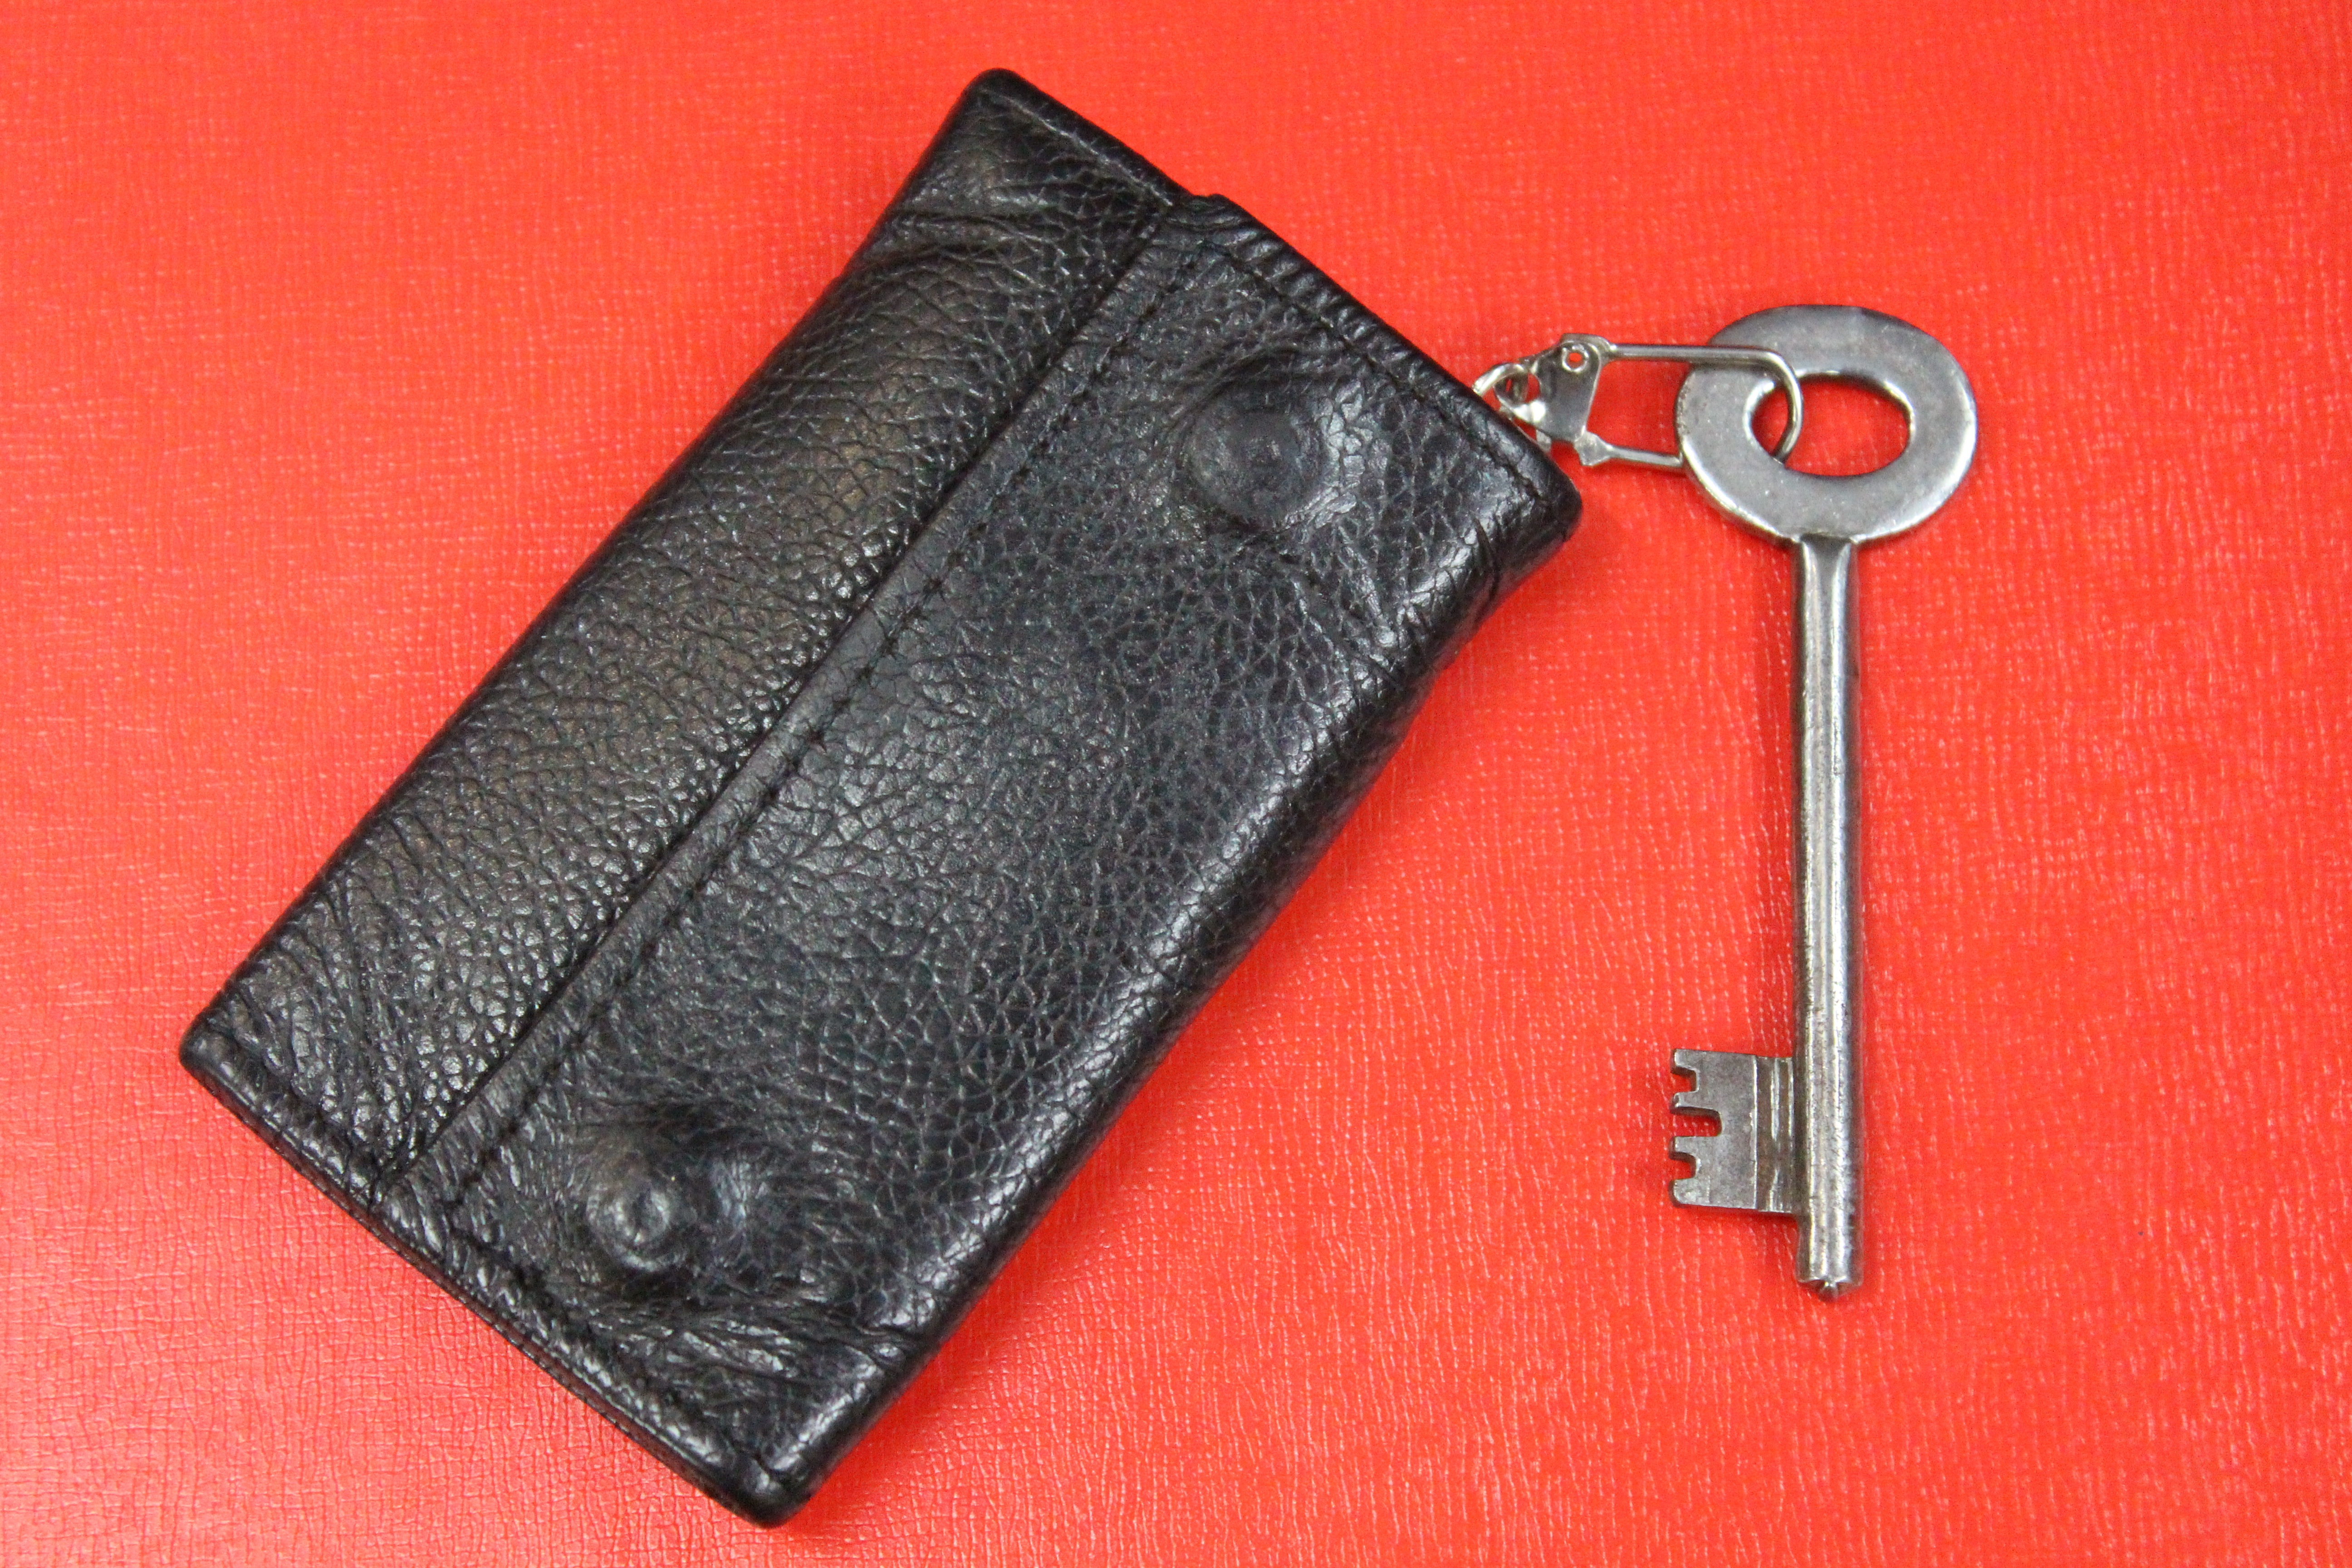
leather, tool, key, leather key case wallet, key chain, fashion accessory